Eslarn

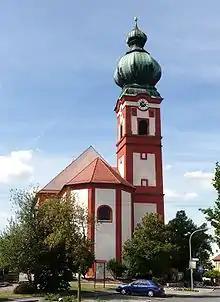
Church of the Assumption

The neighbouring communities clockwise: Waidhaus, Rozvadov, Třemešné, Bělá nad Radbuzou, Schönsee, Oberviechtach, Moosbach (Oberpfalz) and Pleystein.